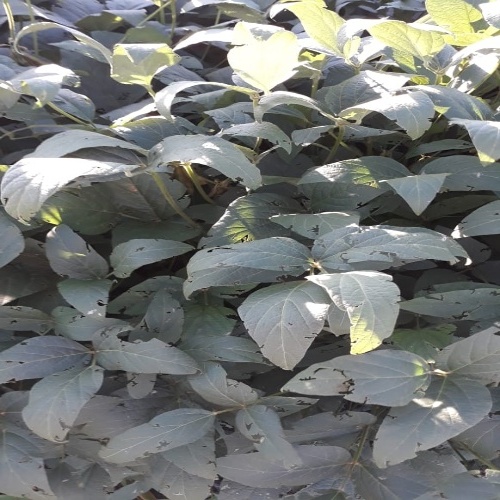
Label: Diabrotica_speciosa